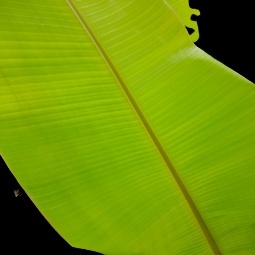
Label: Sulphur